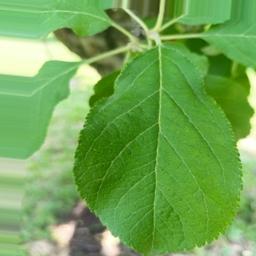
Label: Healthy